Paul Carberry

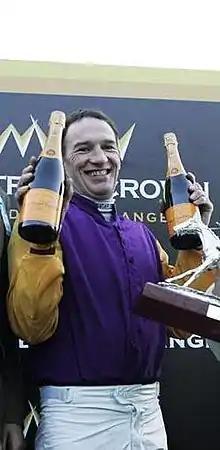
Paul Carberry after winning the 2007 Fighting Fifth Hurdle

He was born on 9 February 1974. He hails from a racing family. He is the son of jockey Tommy Carberry, who was a famous National Hunt jockey in the 1960s and 1970s. His uncle is Arthur Moore, one of Ireland's leading National Hunt trainers. His younger siblings, Philip and Nina, were also successful Irish riders.